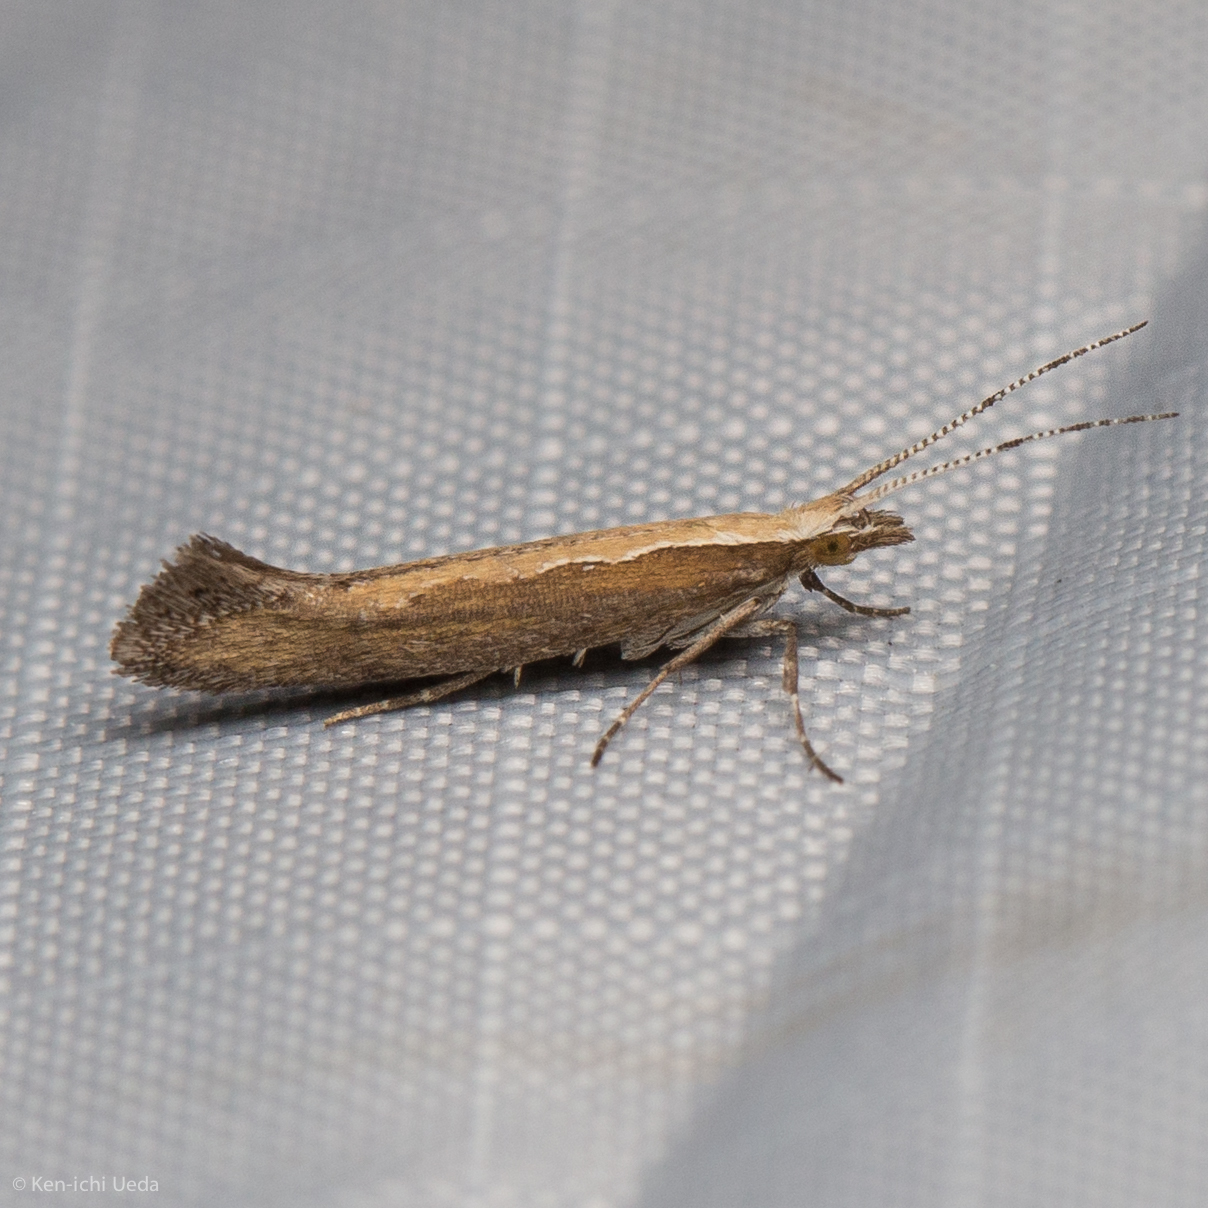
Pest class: diamondback_moth